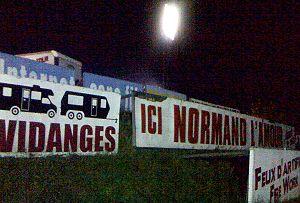
Une affiche devant le restaurant Le Madrid sur l'autoroute 20 près à Saint-Léonard-d'Aston, Québec, annonçant la présence du chanteur Normand L'Amour
Le Madrid est un restaurant québécois, situé à la sortie 202 de l'autoroute 20, à Saint-Léonard-d'Aston, près de Drummondville, entre Montréal et Québec.